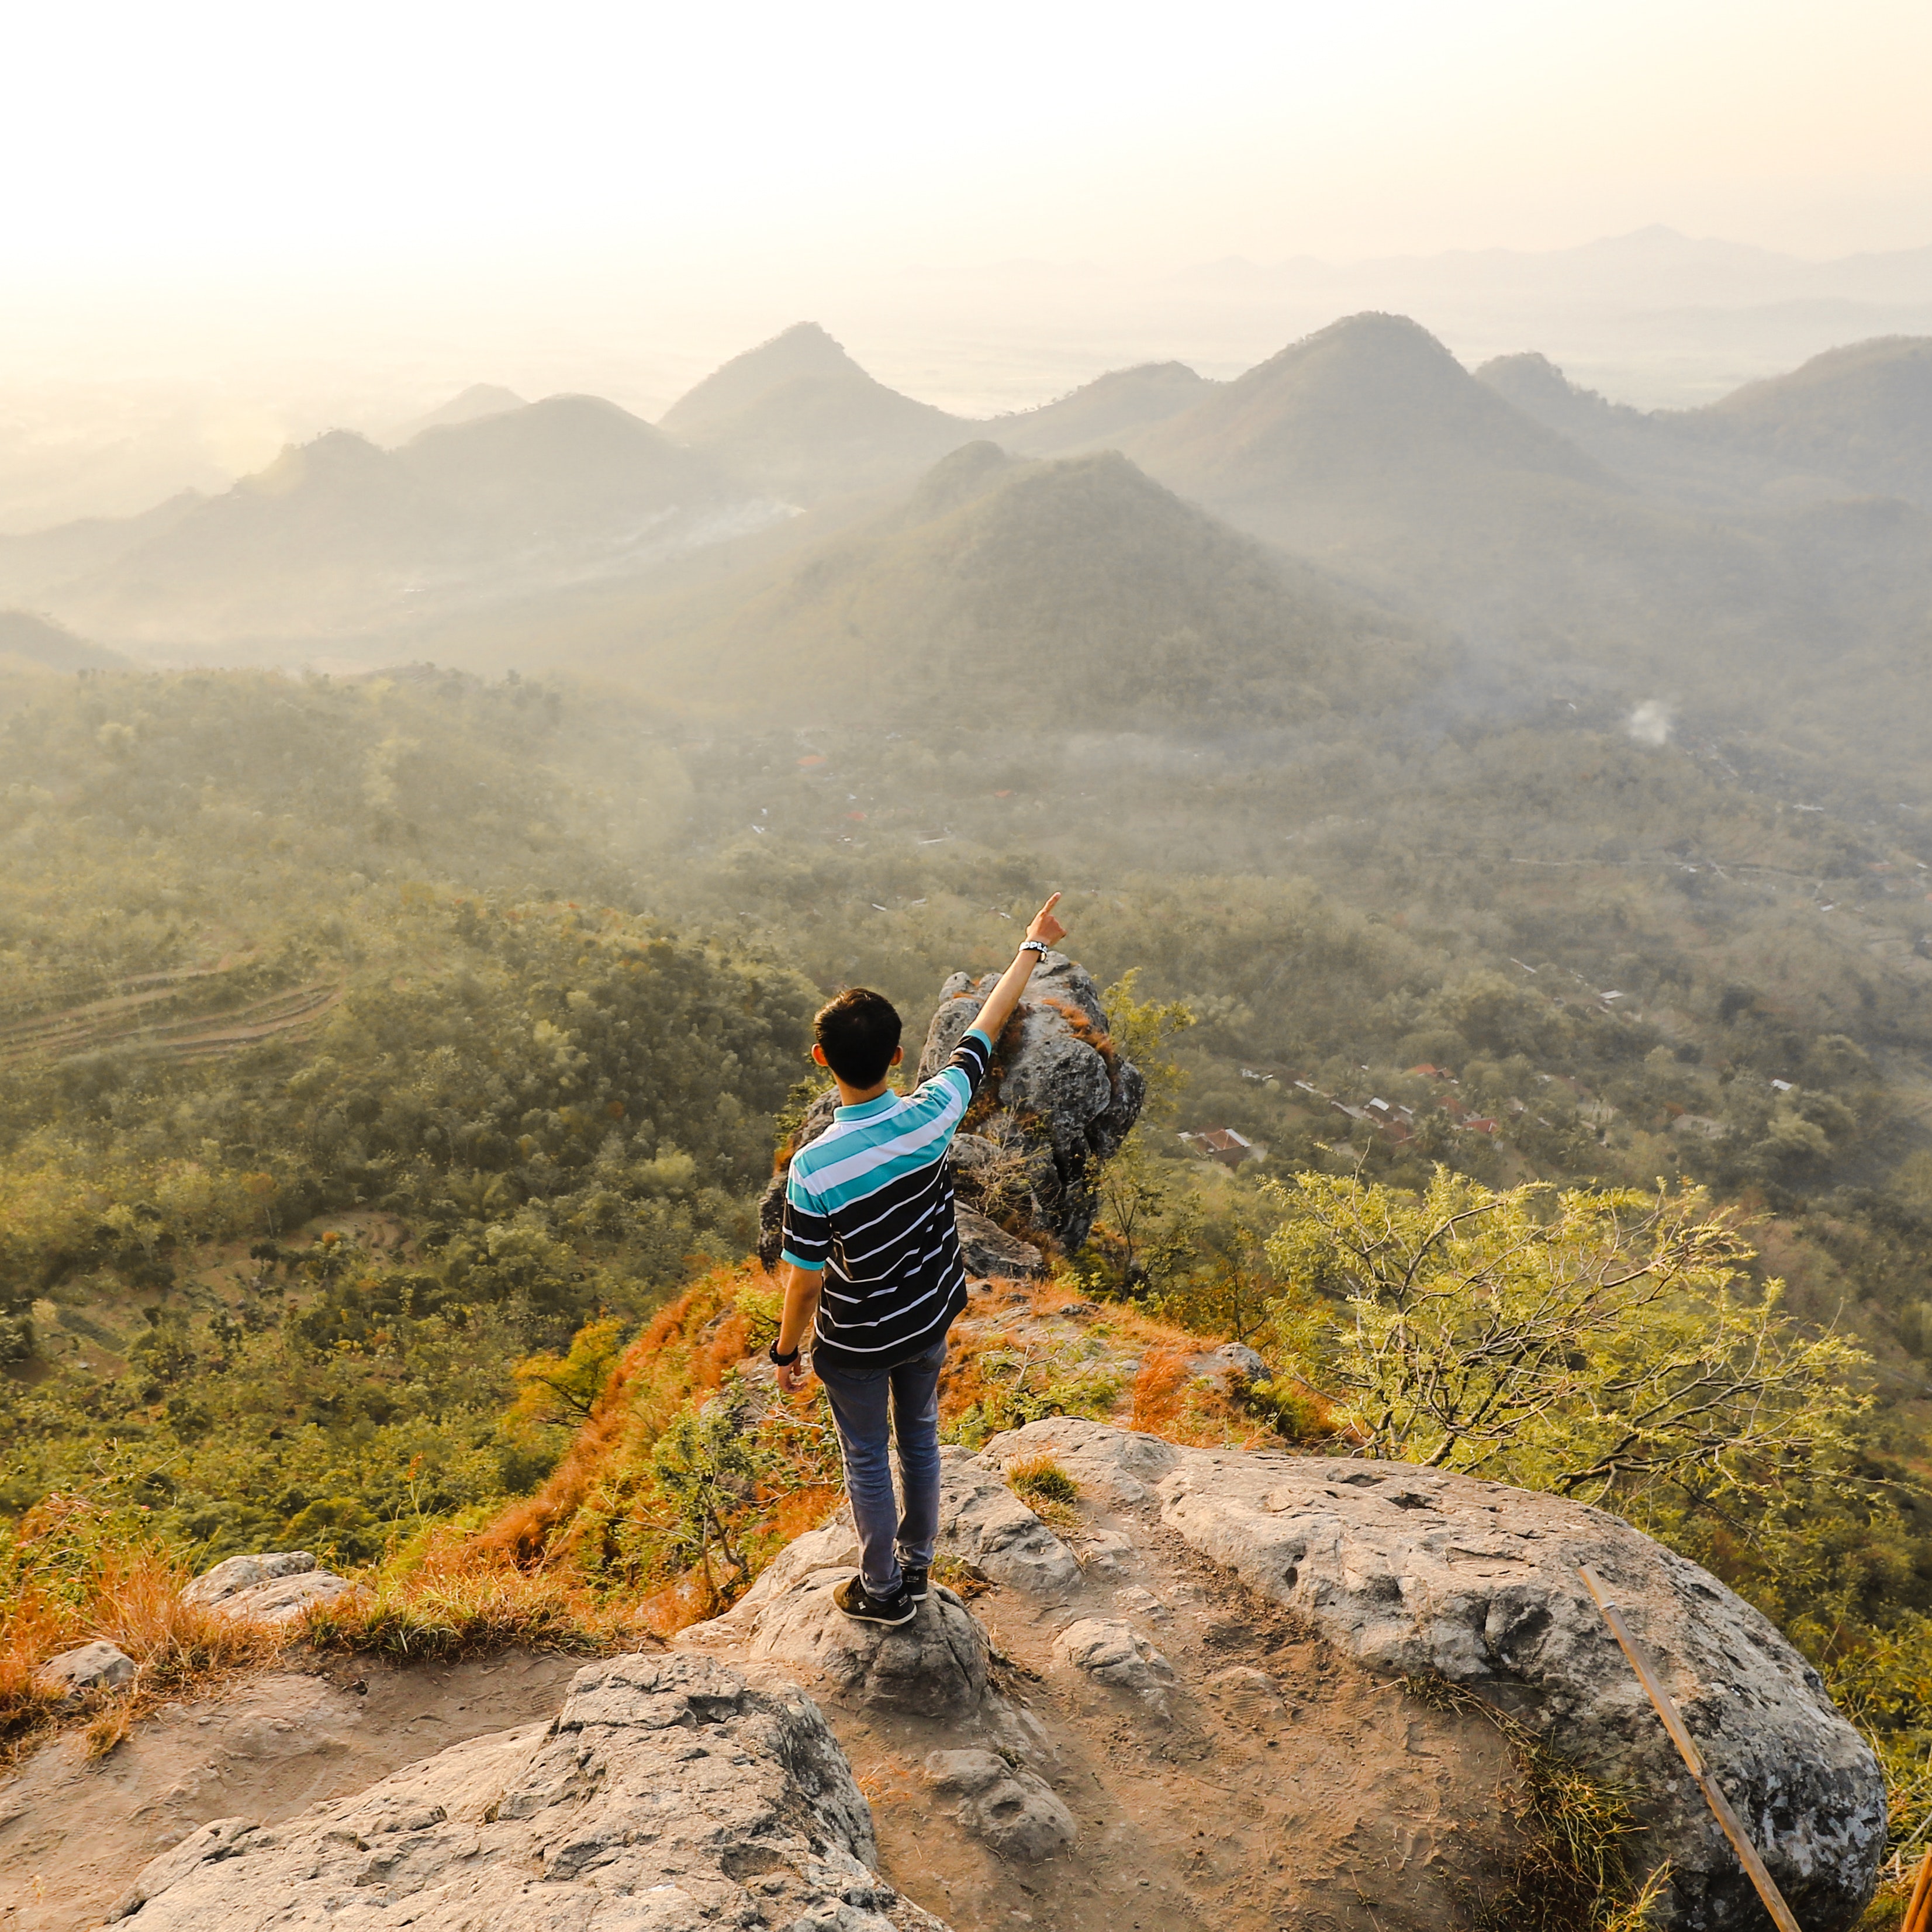
People in nature, mountain, mountainous landforms, sky, wilderness, hill, atmospheric phenomenon, ridge, adventure, hill station, tree, hiking, landscape, tourism, recreation, cloud, rock, national park, terrain, photography, walking, plant, grassland, travel, fell, sunrise, leisure, backpacking, vacation, forest, valley, chaparral